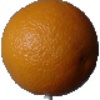
Label: orange